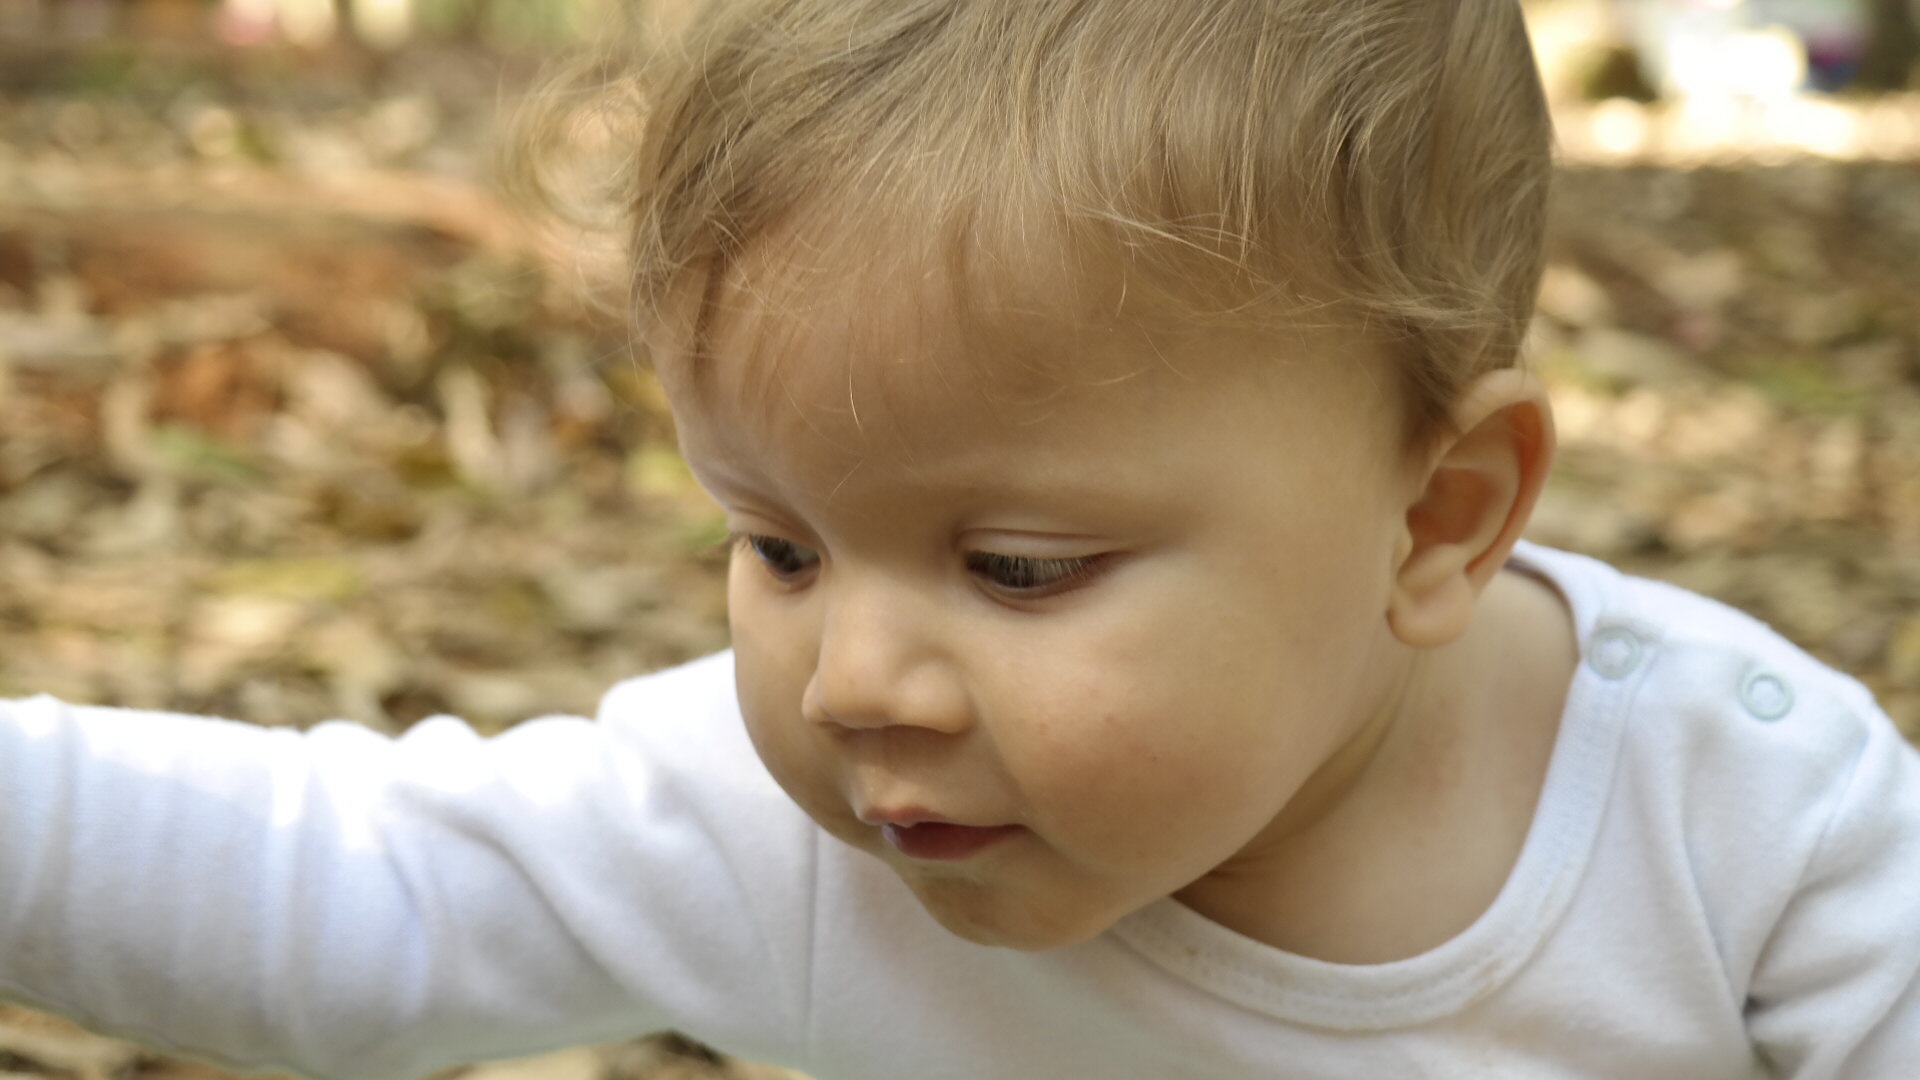
person, people, boy, reader, male, portrait, spring, child, baby, facial expression, smile, face, infant, toddler, eye, skin, organ, emotion, father's day, portrait photography